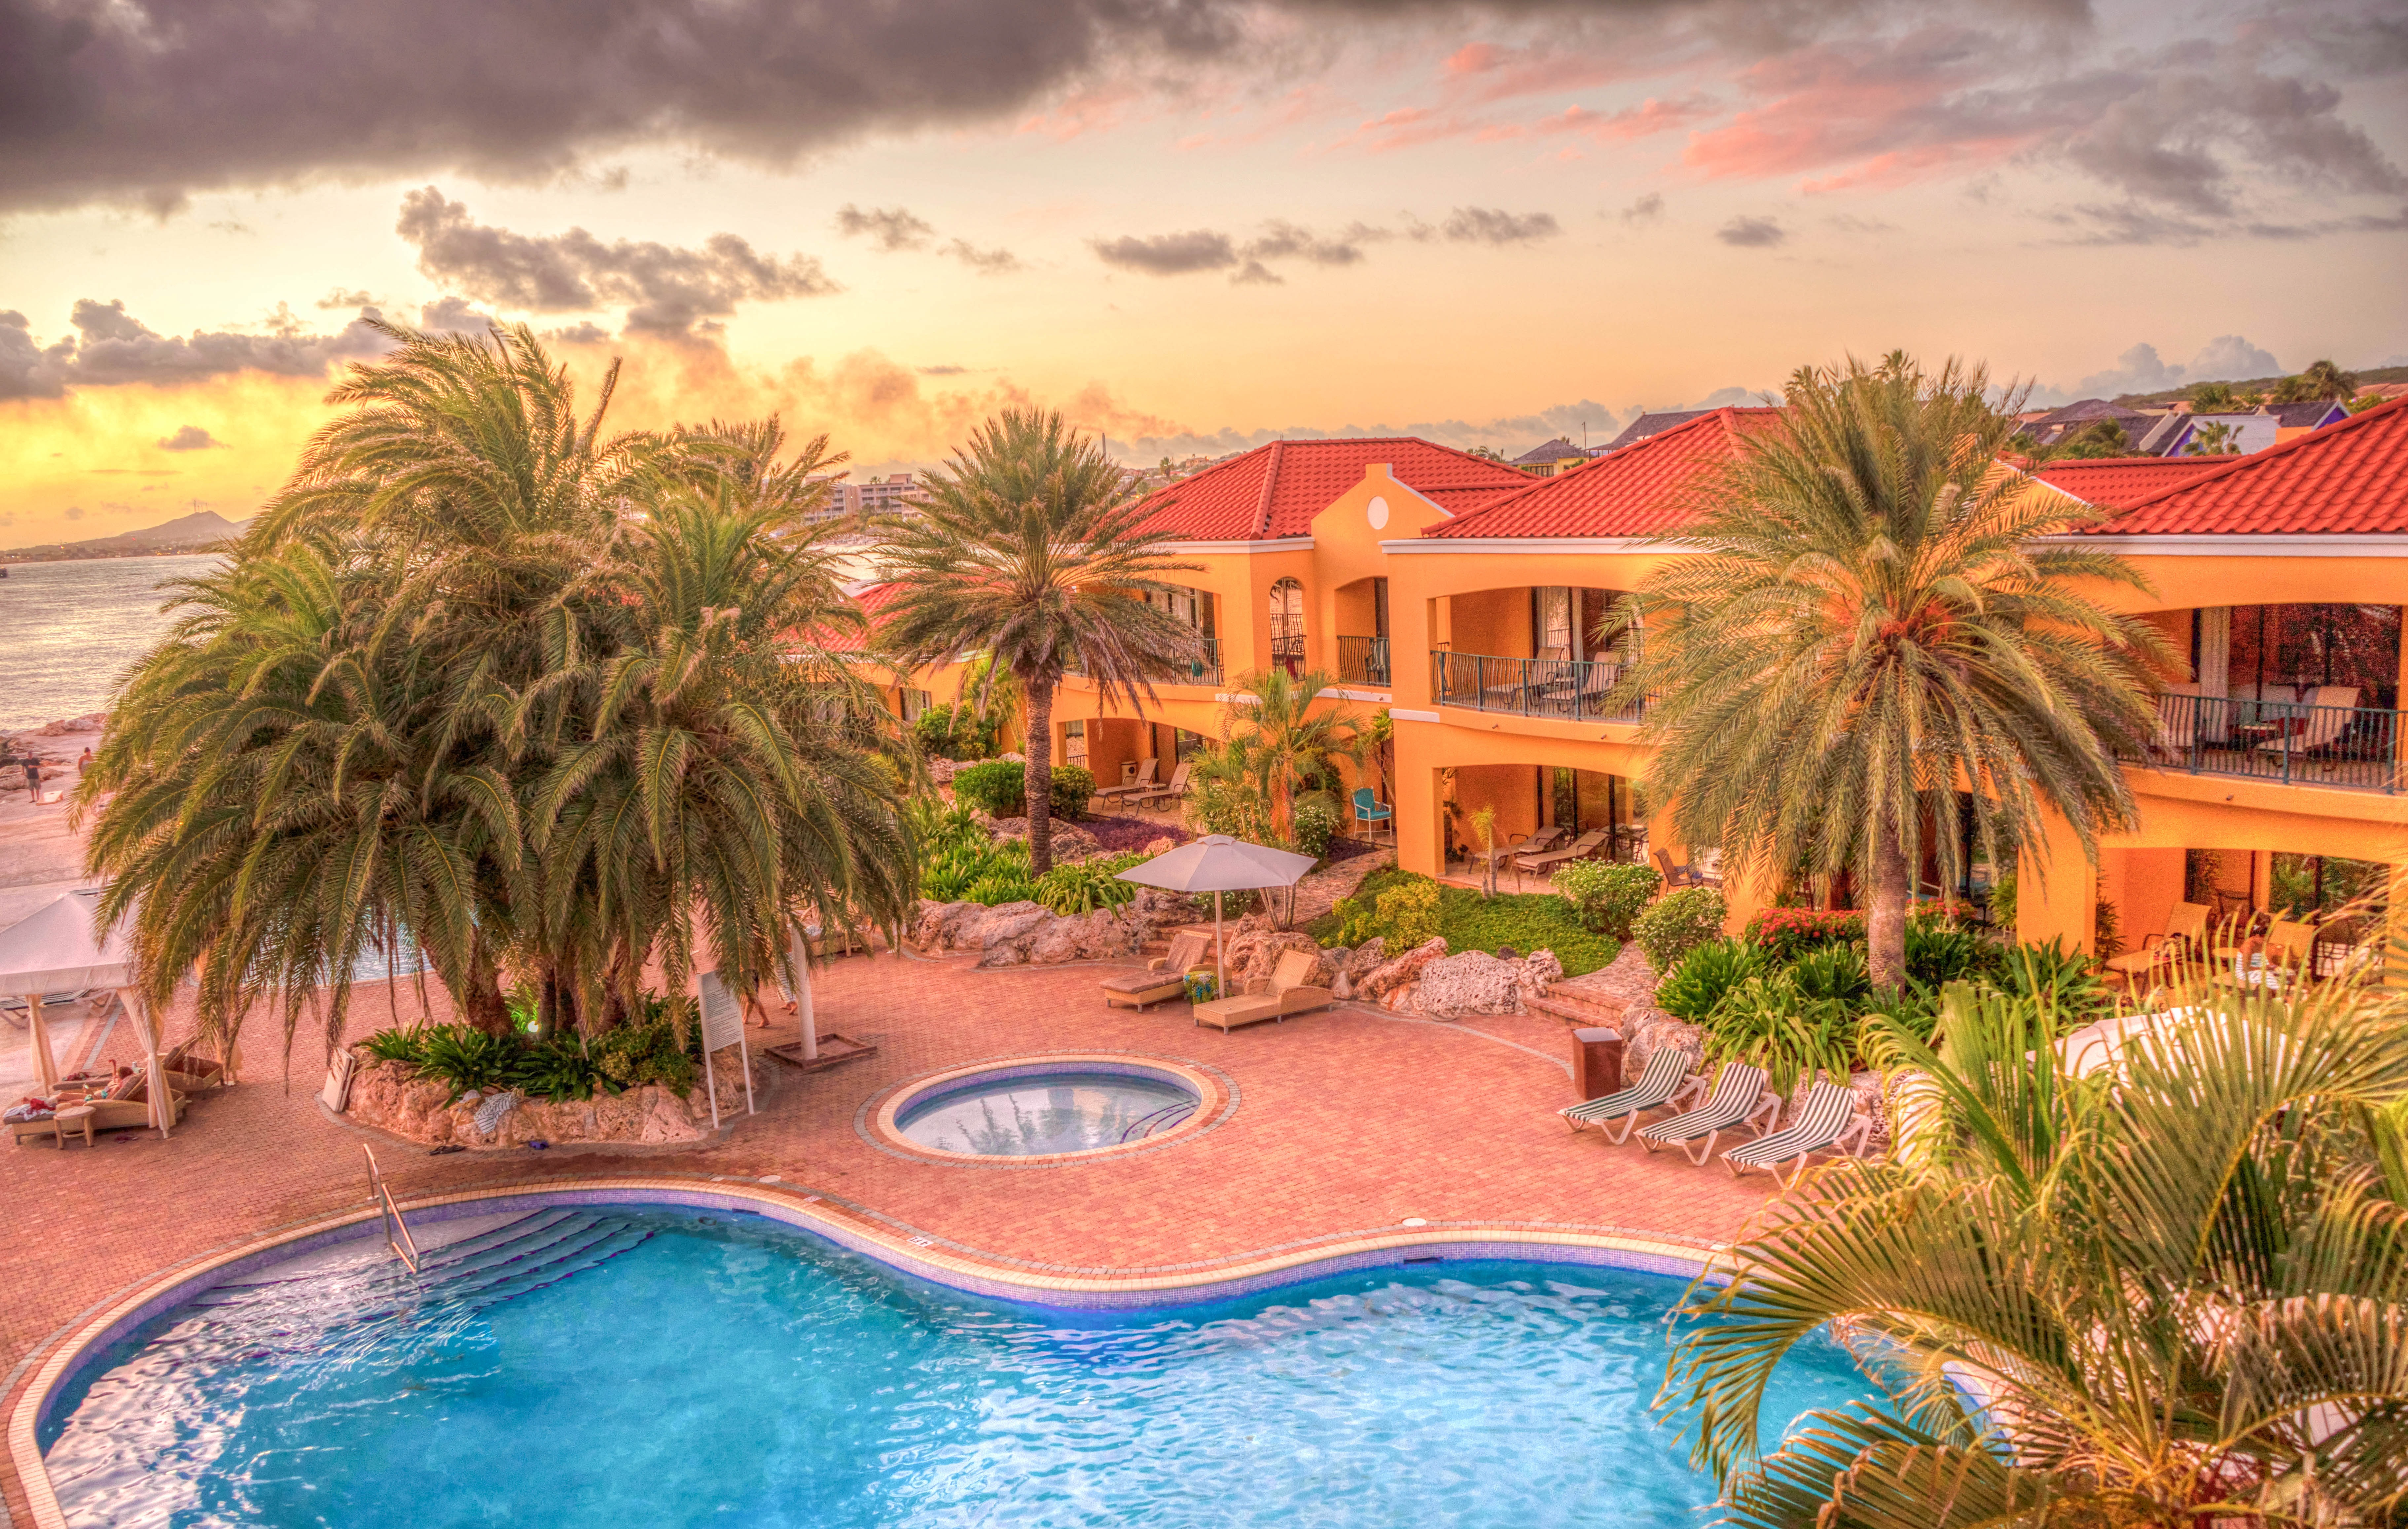
sea, water, nature, ocean, sky, sunset, villa, home, summer, vacation, travel, pool, paradise, swimming pool, tropical, holiday, bay, island, property, blue, swimming, outdoors, relaxation, luxury, resort, estate, caribbean, exotic, destination, hacienda, real estate, curacao